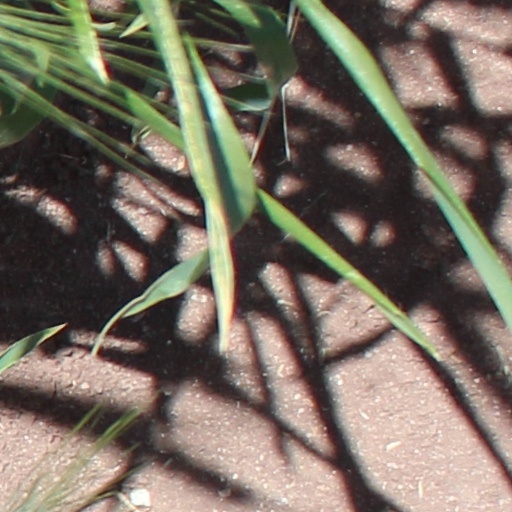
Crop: wheat